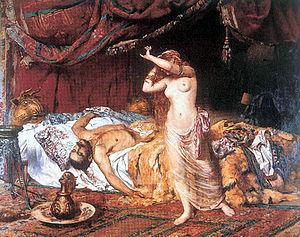
Ildico est la dernière épouse du roi Attila. Ce dernier étant mort lors de leurs noces, peu d'informations sur elle sont connues.